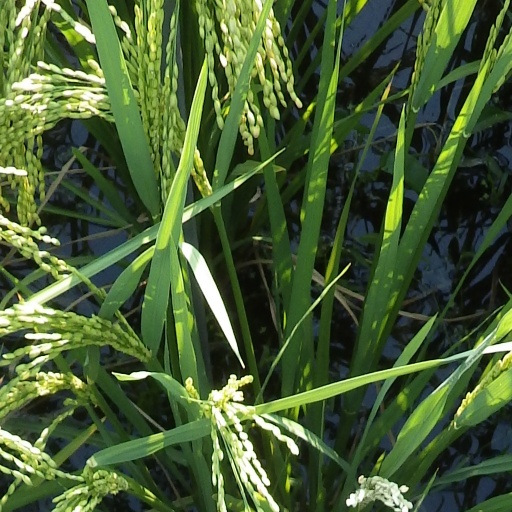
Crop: rice